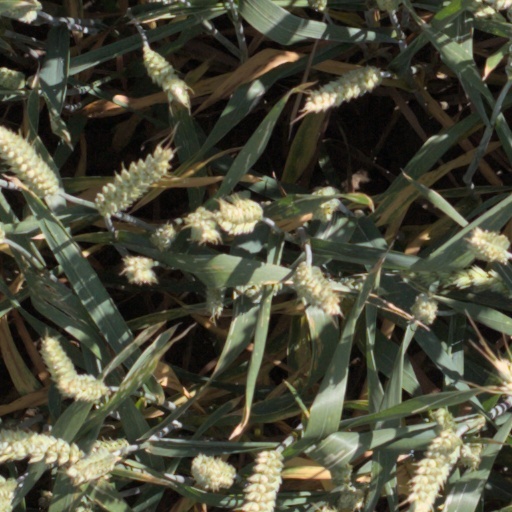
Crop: wheat